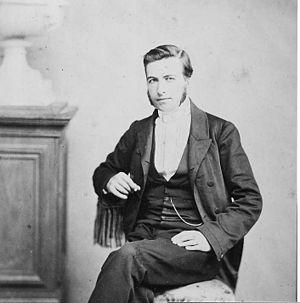
Camille rabaud jeune
Cet article regroupe les personnalités et familles de la ville de Castres. Afin de ne pas encombrer cette liste, les évêques successifs de la ville ne sont pas cités ici, mais sur la page : Liste des évêques de Castres.
Jean Jacques Camille Léonce Rabaud, né le 26 janvier 1827 à Montredon-Labessonnié dans le Tarn et mort le 22 juin 1921 à Castres, est un pasteur et un historien français.